Abu Ghraib torture and prisoner abuse

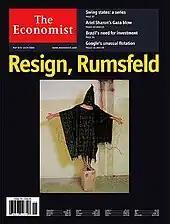
A headline from "The Economist", calling for Secretary Rumsfeld's resignation

Several periodicals, including "The New York Times" and "The Boston Globe", called for Rumsfeld's resignation.